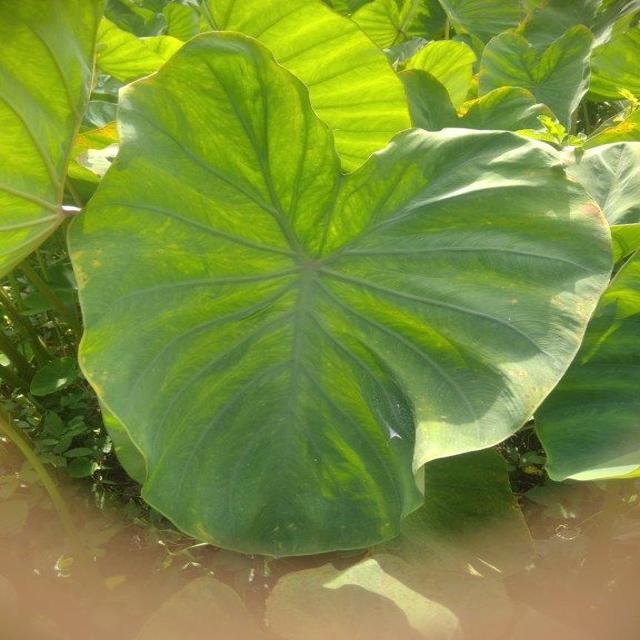
Label: Early_Blight